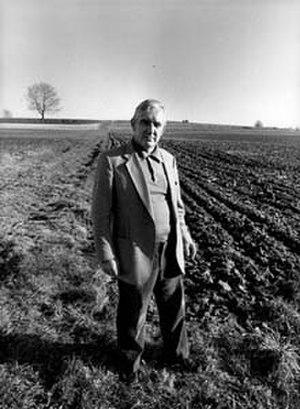
Albert-Louis Chappuis, né le 5 mars 1926 à Vulliens et mort le 26 juin 1994 à Lausanne, est un écrivain et éditeur vaudois.